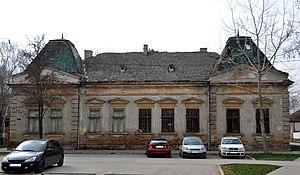
Les monuments culturels protégés constituent une catégorie de monuments de Serbie inscrits sur une liste de monuments bénéficiant de la protection de l'État. Il s'agit d'une troisième catégorie de monuments protégés classés, par leur importance, après les monuments culturels d'importance exceptionnelle et les monuments culturels de grande importance.
Cet article recense les monuments culturels du district du Banat central en Serbie, dans la province autonome de Voïvodine.